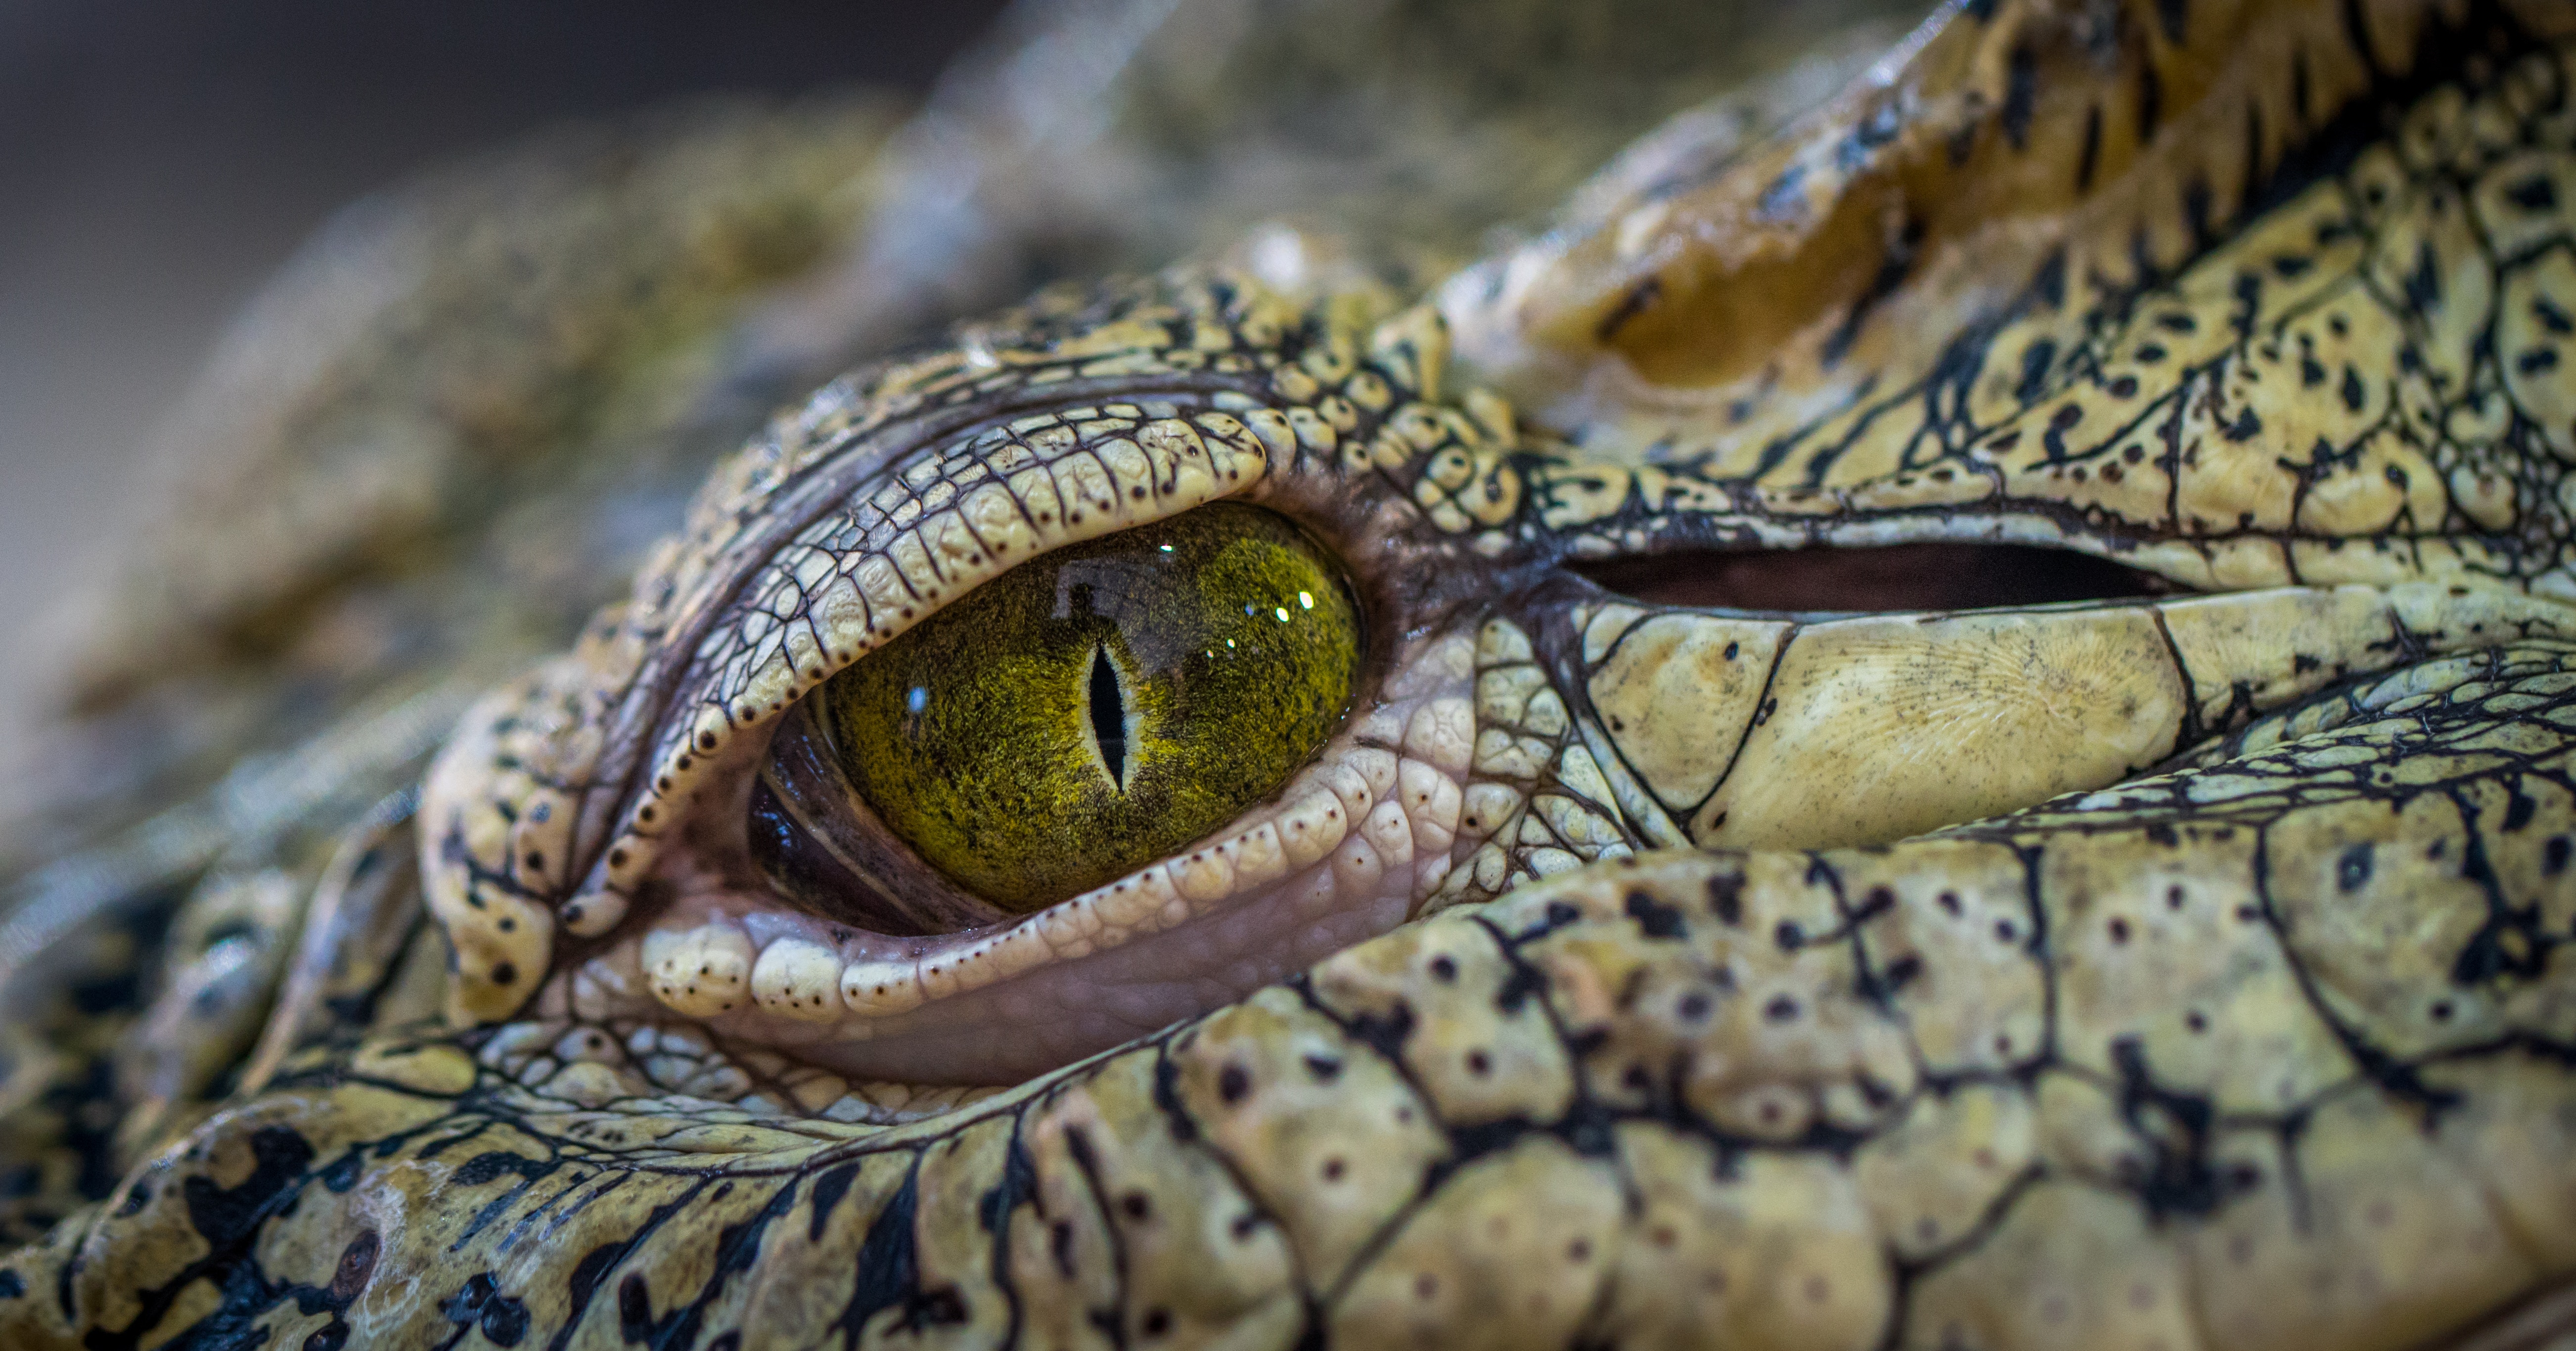
reptile, crocodilia, crocodile, eye, nile crocodile, close up, organ, alligator, wildlife, mouth, macro photography